History of Paraguay

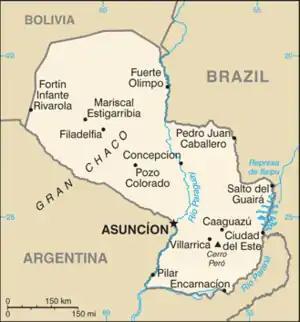
Paraguay

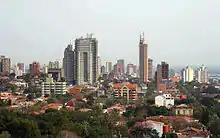
Asunción, the capital of Paraguay

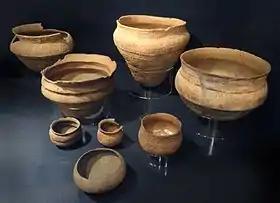
Guaraní ceramics

The history of Paraguay encompasses thousands of years of human habitation. Both agricultural and nomadic Guaycuruan lived in the region at the time of the Spanish Conquest. It became a relatively neglected part of the Spanish Empire due to its isolation and lack of mineral wealth, nonetheless a small group of Spanish settlers came to reside in the area, increasingly intermarrying with native women to produce a mestizo population. In the 17th and 18th centuries, Jesuit missionaries organized the natives into planned communities known as reducciones, and the experiment gained notable attention in Enlightenment Era Europe.